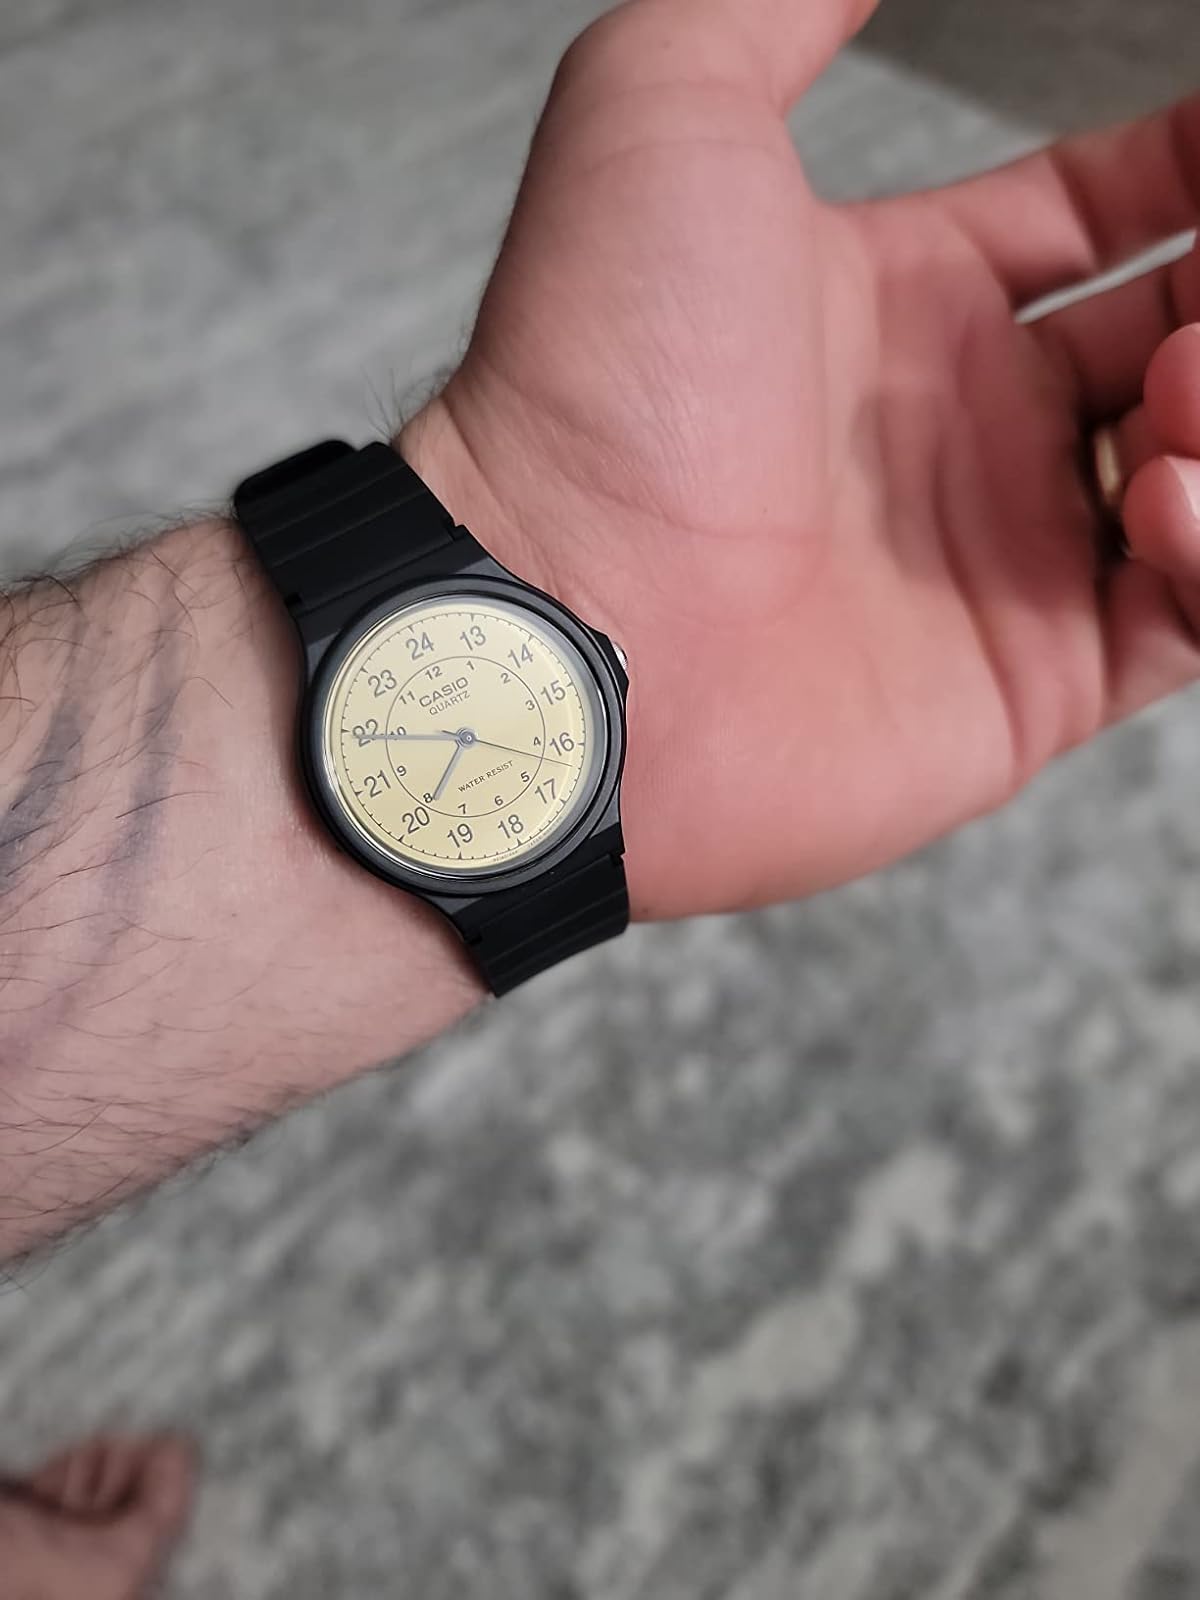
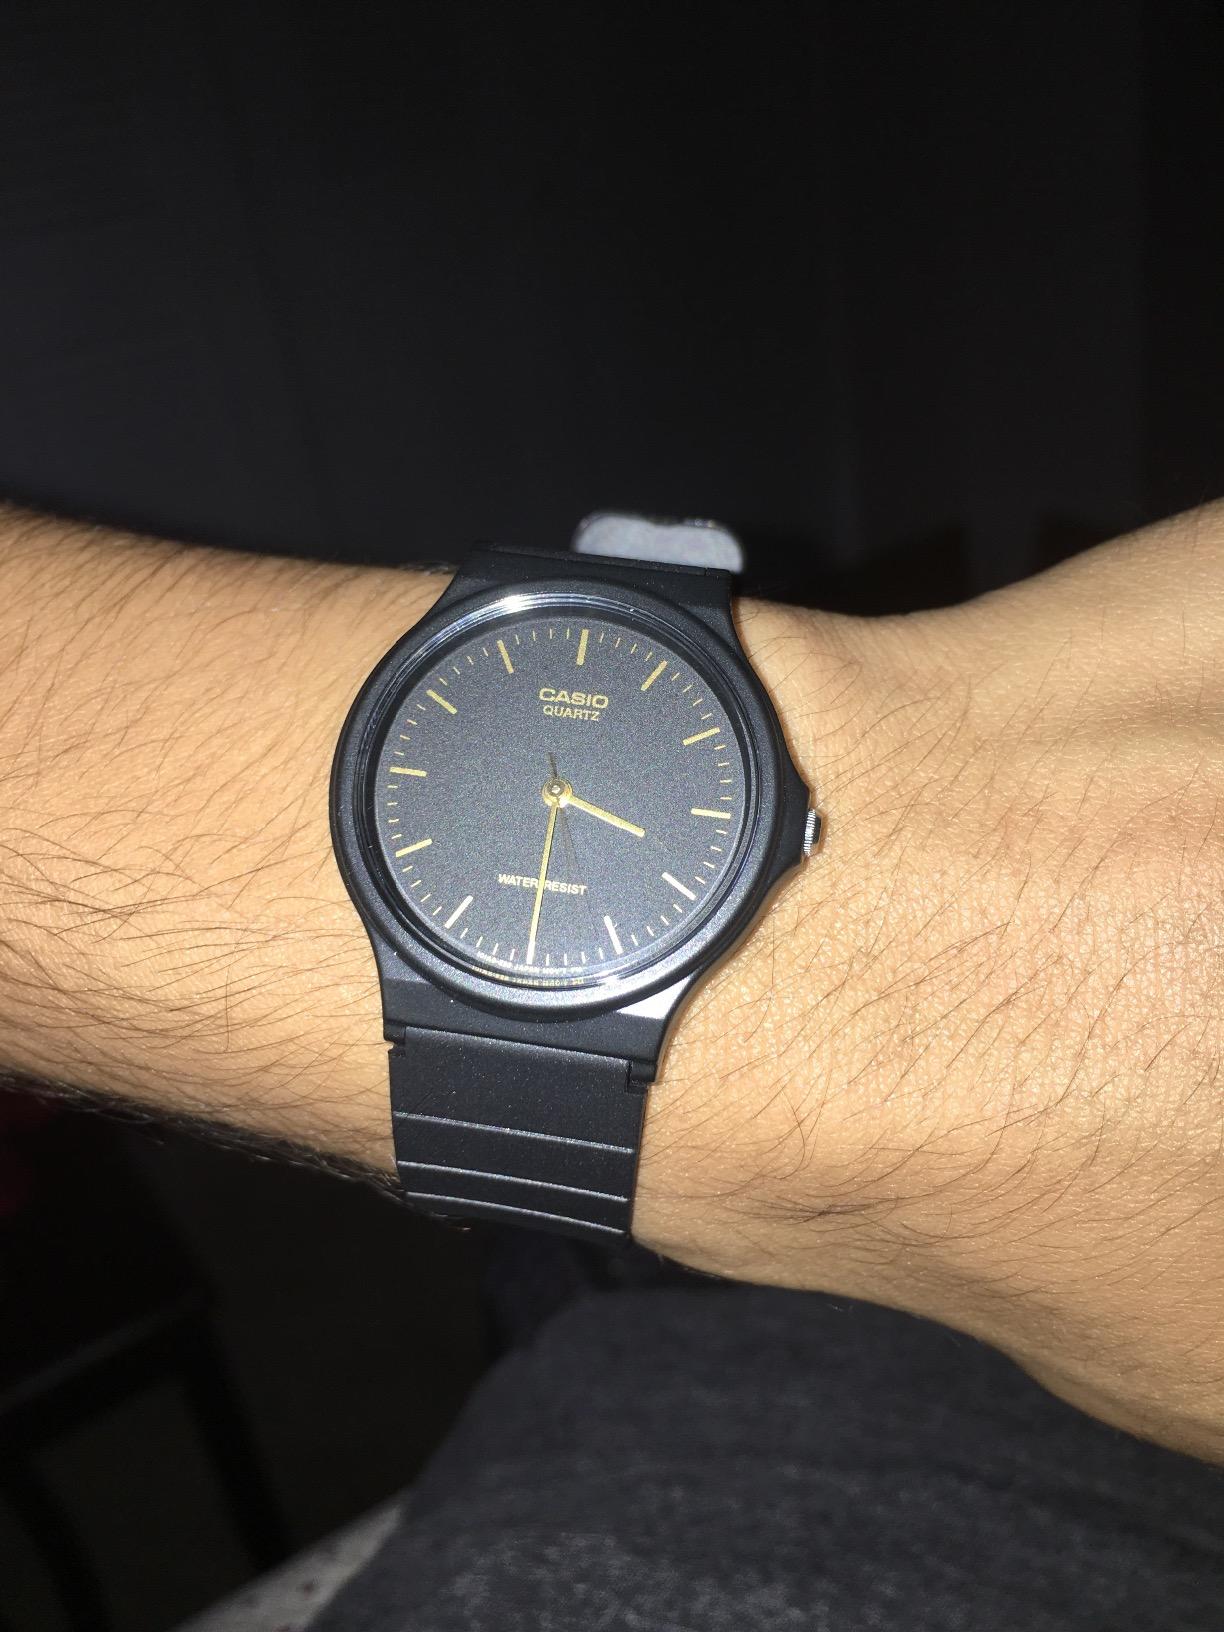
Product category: accessories_watch
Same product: no